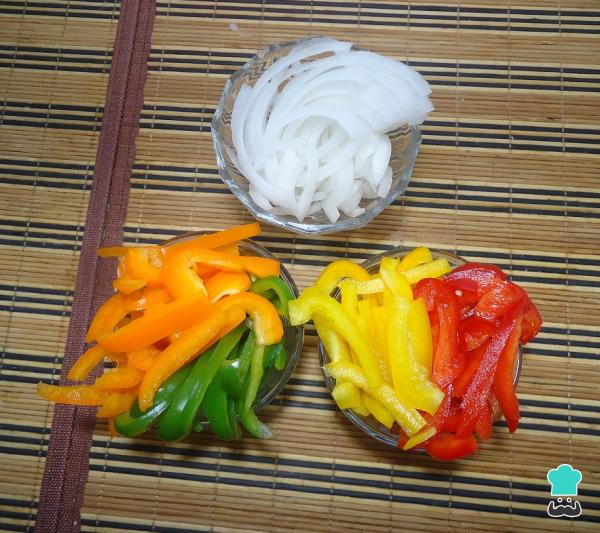
Trabajaremos primero con la verdura, entonces corta en pequeñas tiras la cebolla y los pimientos.